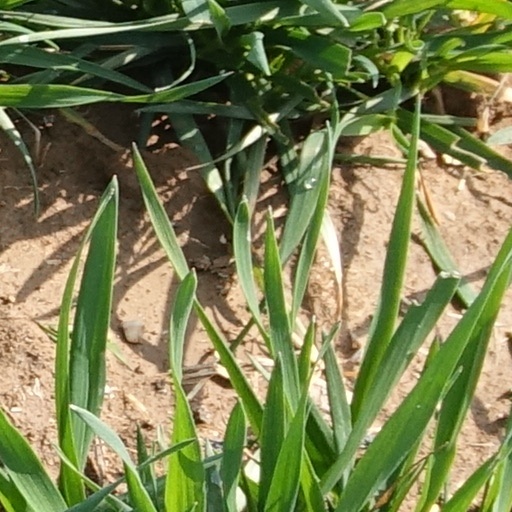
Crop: wheat